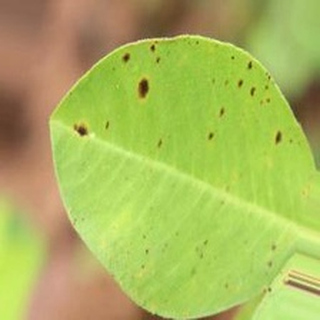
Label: groundnut_late_leaf_spot